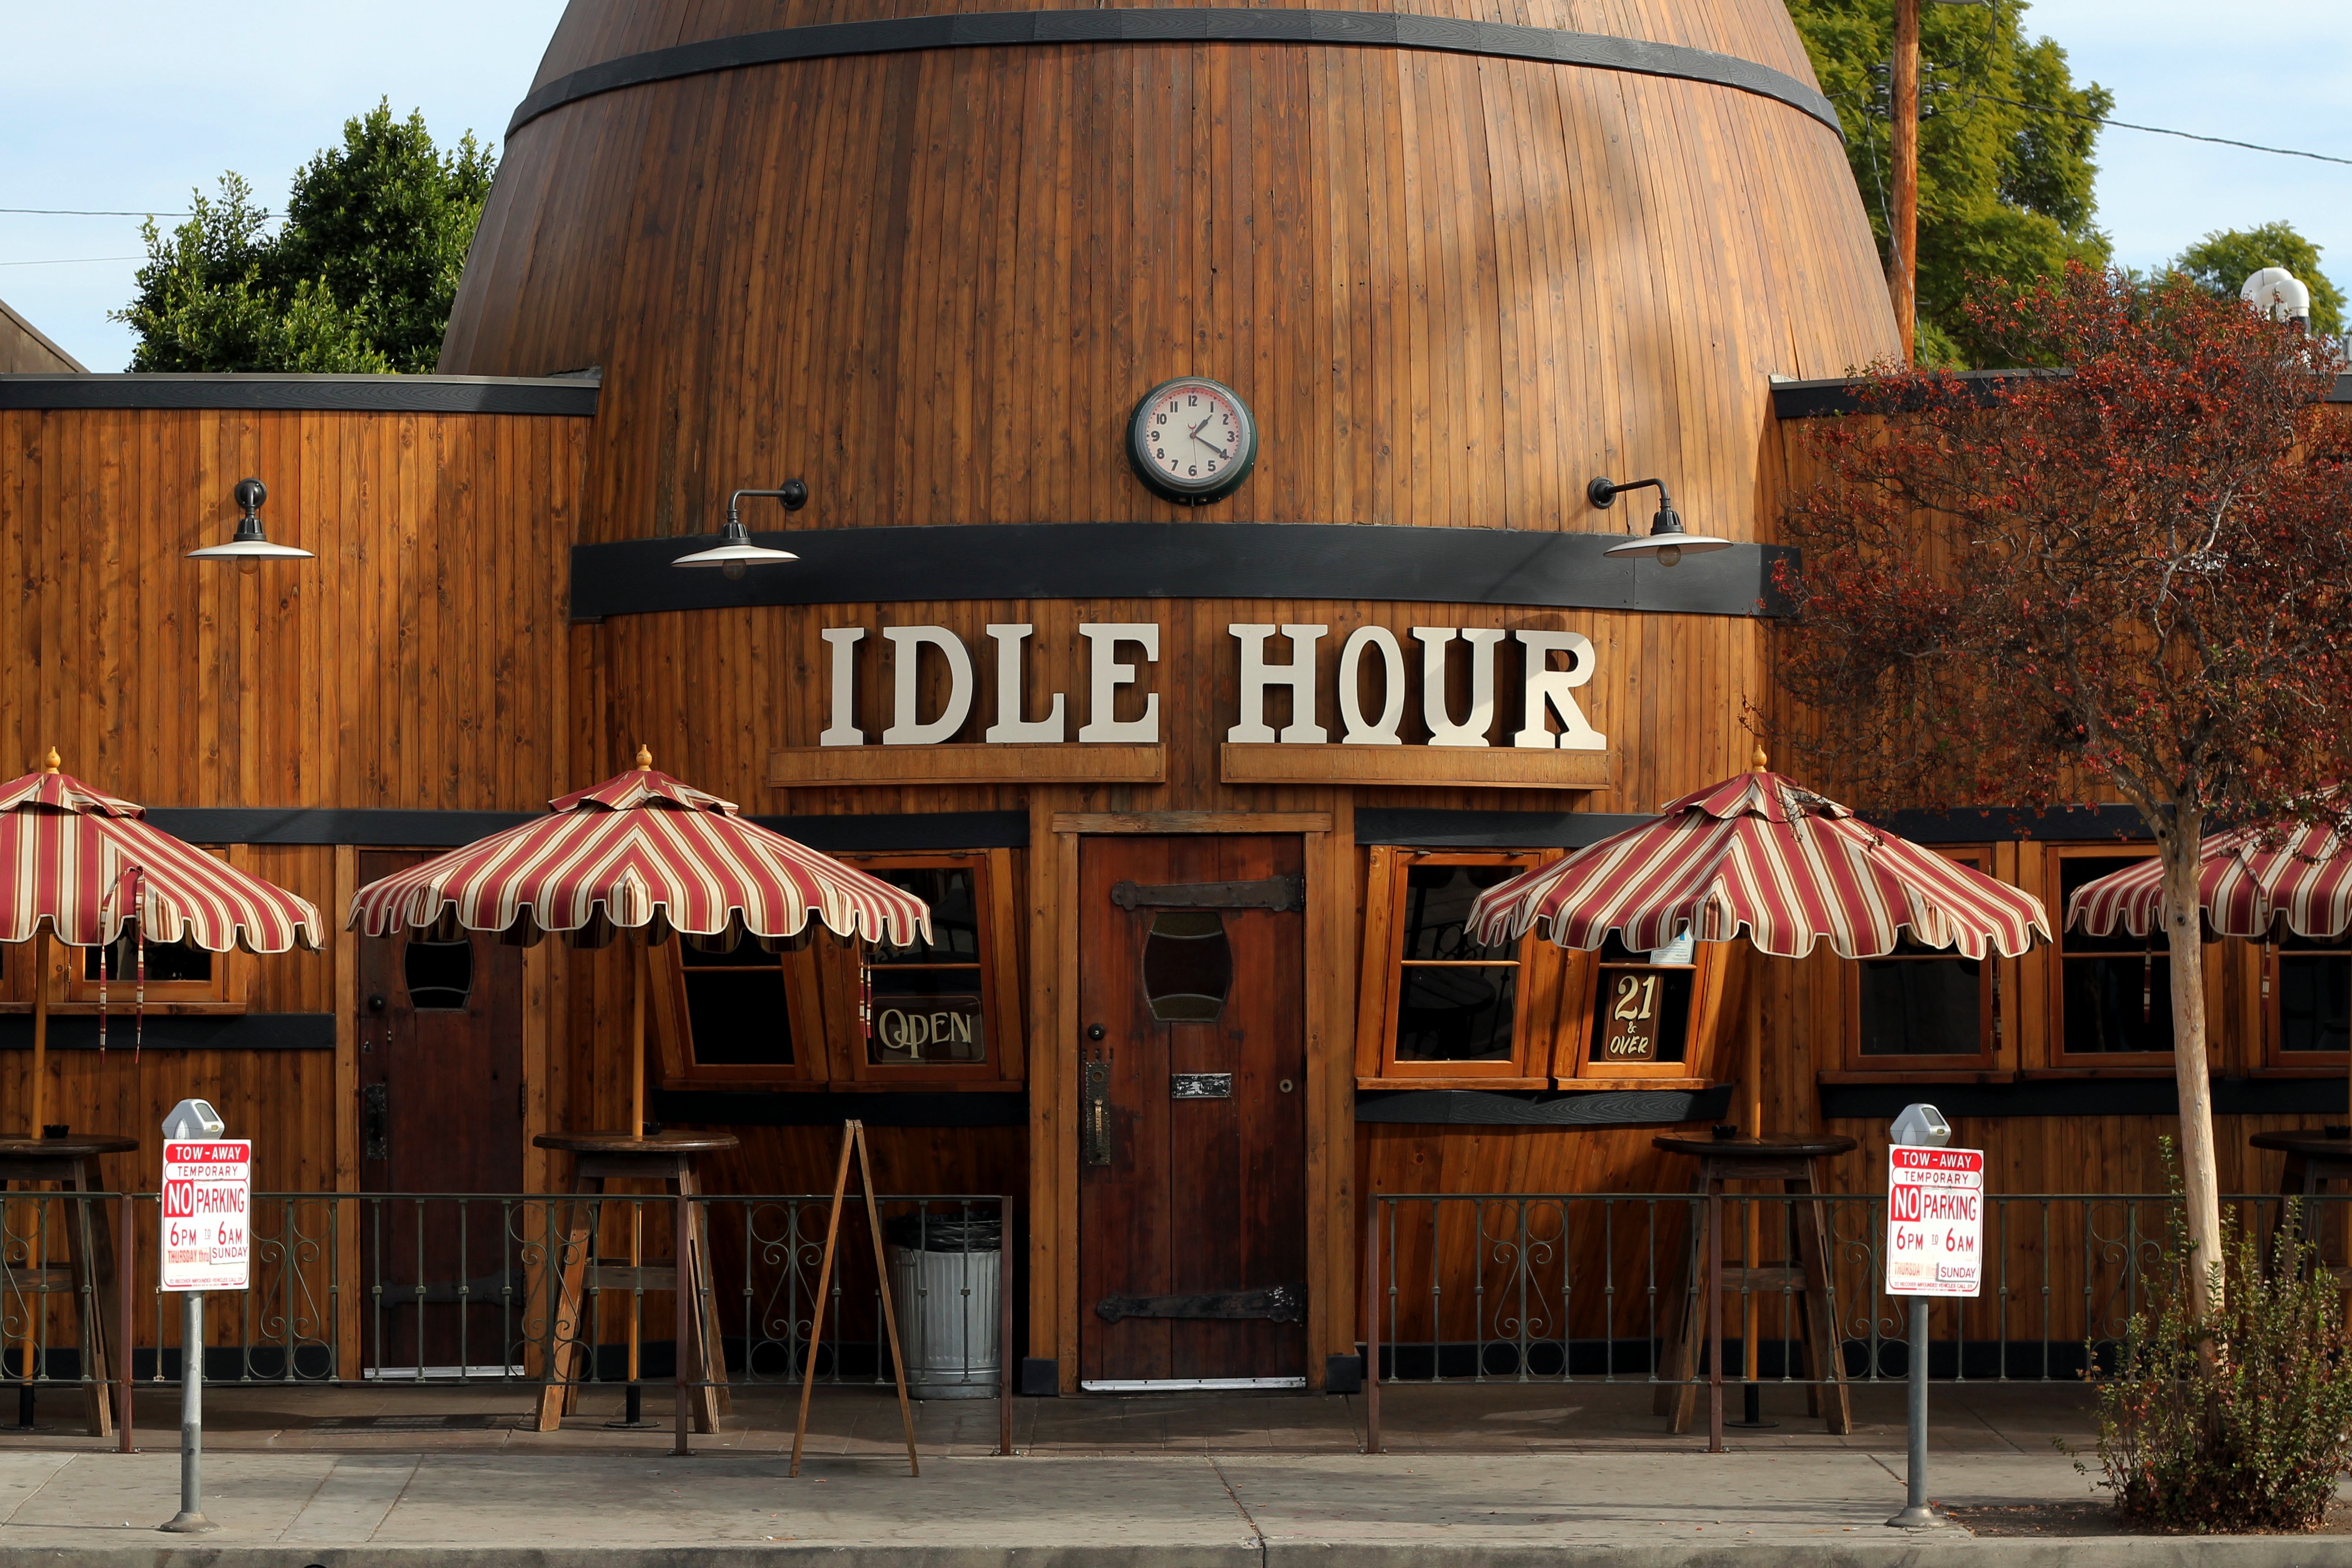
wood, building, restaurant, downtown, facade, coffeehouse